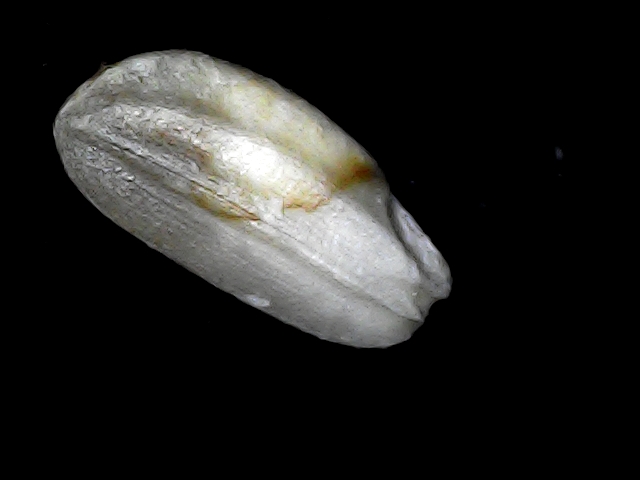
Rice variety: BD33